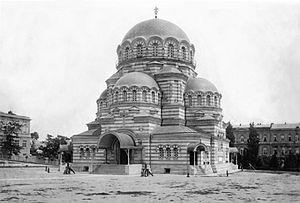
La principale religion en Géorgie était en 2002 l'orthodoxie, et minoritairement l'islam.
L'architecture néo-byzantine est apparue en Russie impériale autour de 1850 et devient particulièrement prisée pour l'architecture religieuse, pendant le règne d'Alexandre II. Le style byzantin remplace ainsi le style russo-byzantin en vogue depuis Constantin Thon.
David Ivanovitch Grimm est un architecte russe d'origine allemande, spécialiste du style néo-byzantin. Il tenait la chaire du département d'architecture de l'Académie impériale des beaux-arts de Saint-Pétersbourg entre 1887 et 1892.